Rebellion of the Alpujarras (1568–1571)

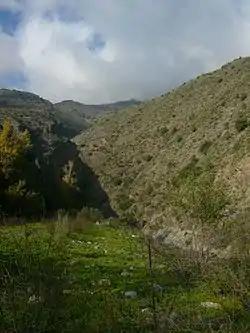
Approach to the Poqueira valley

At a meeting on 17 September 1568 it was proposed that they should elect a chieftain to lead the revolt. The rebellion started on Christmas Eve in the village of Béznar in the Lecrin valley, when Hernando de Córdoba y Valór was named King: in a solemn ceremony, they clothed him in purple according to the old ritual for the kings of Granada, and many rich Moriscos attended, wearing black garments. He was chosen because he descended from the lineage of the caliphs of Córdoba, the Omeyas, and he therefore took the Moorish name Aben Humeya (or "Omeya"). Numerous other places in the "tahas" (districts) of Órgiva, Poqueira, Juviles, and other Morisco villages in the Alpujarra followed suit.